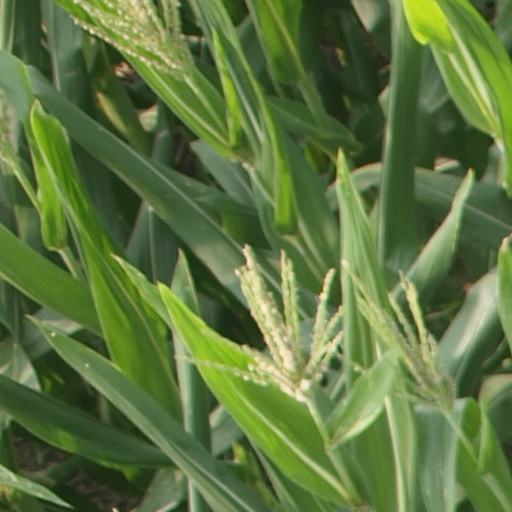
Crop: maize; corn